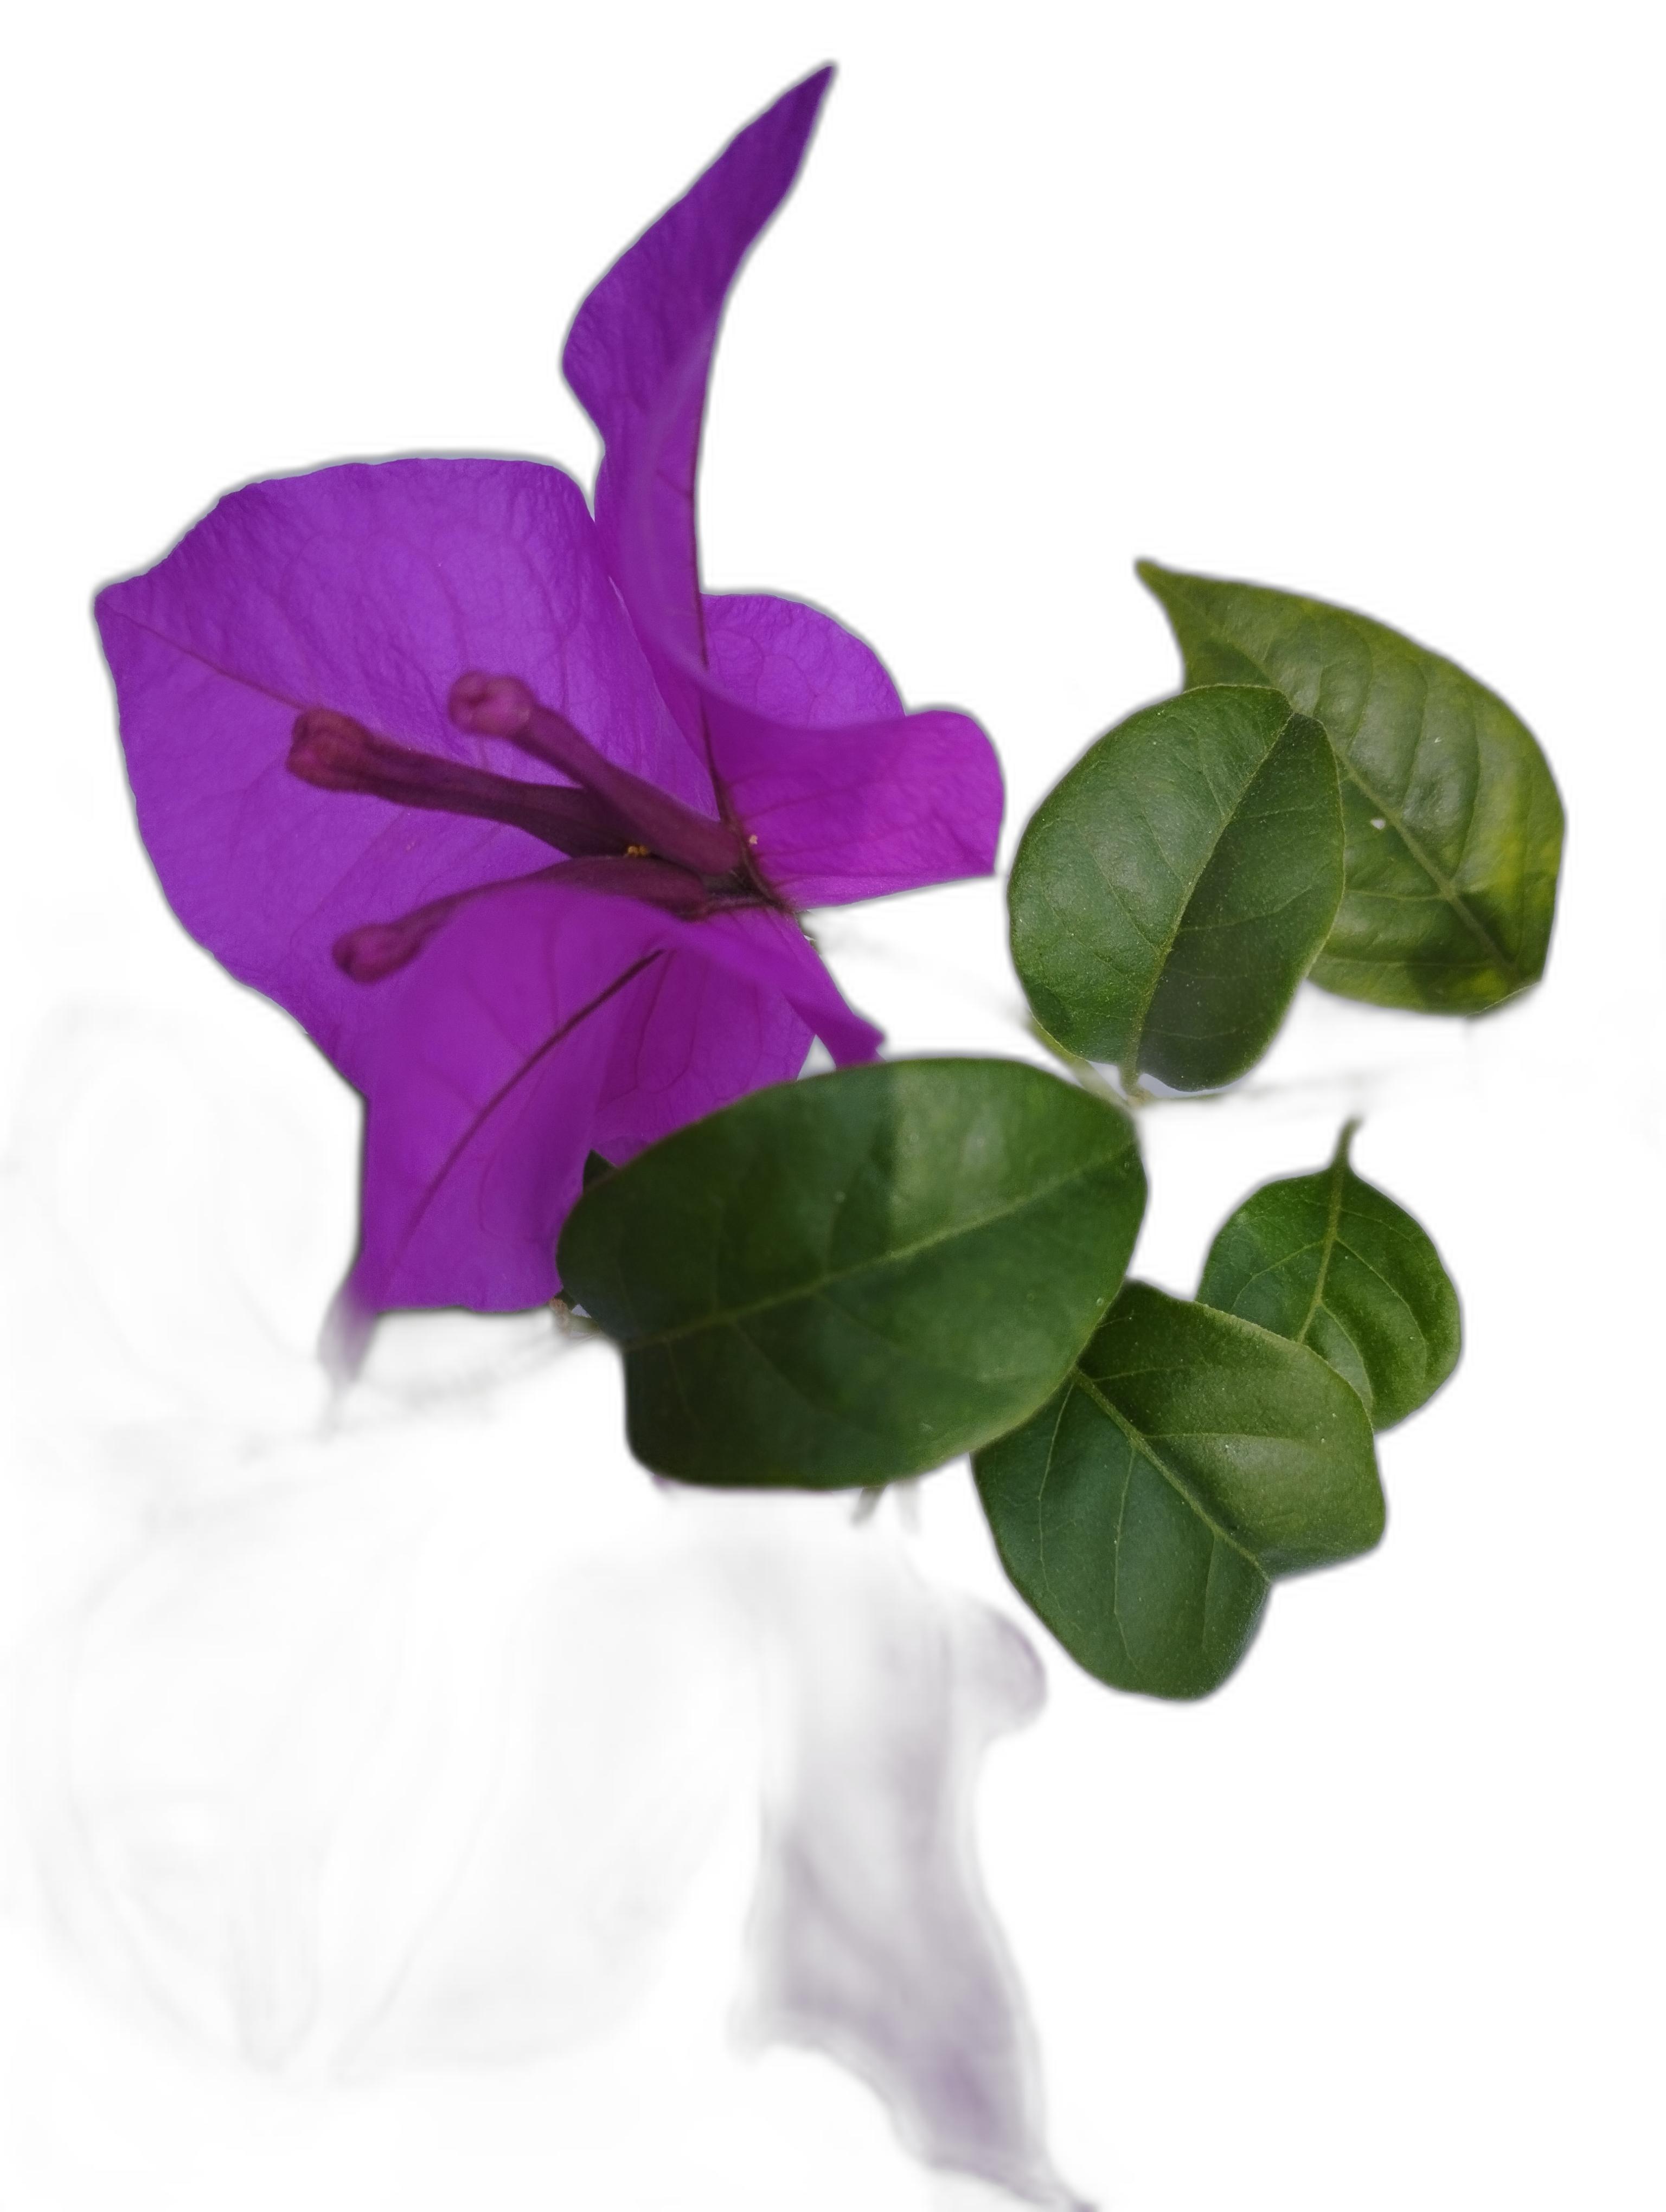
Label: Bougainvillea